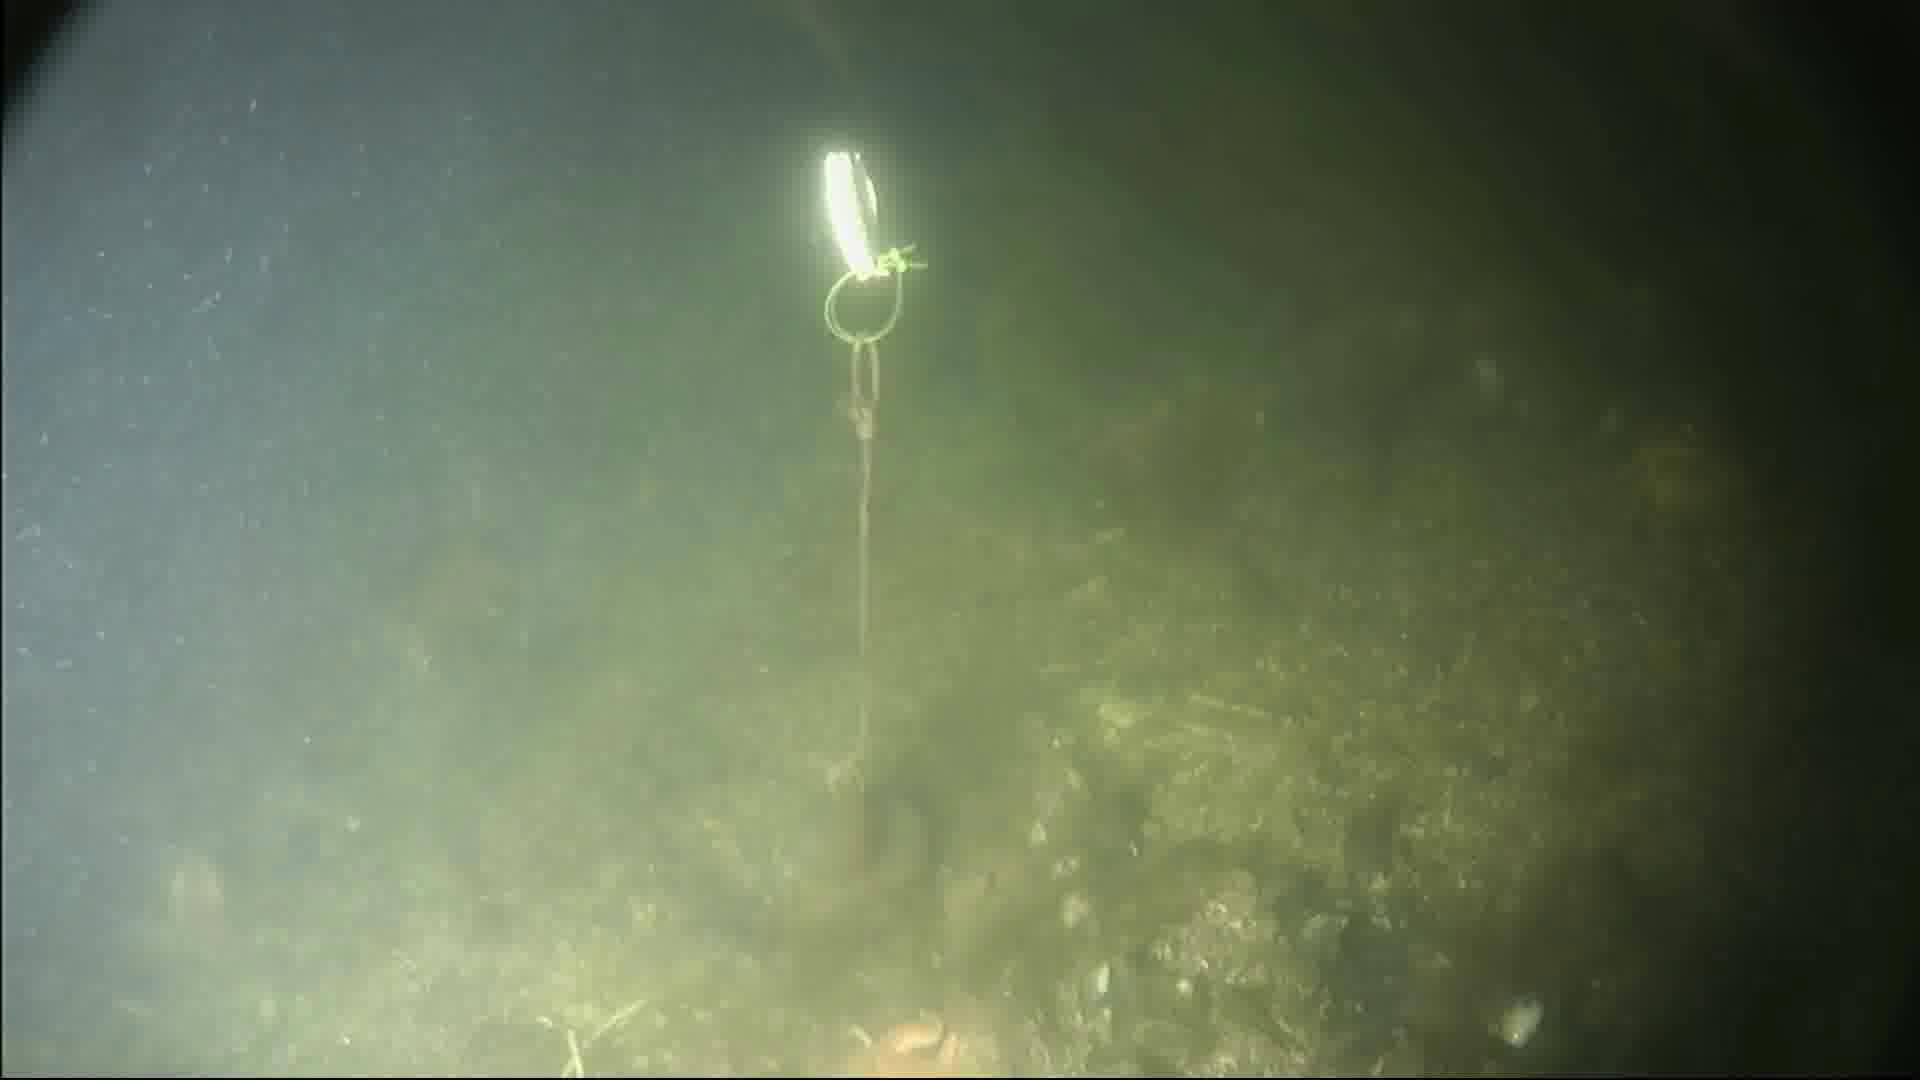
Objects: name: fish
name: starfish
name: crab